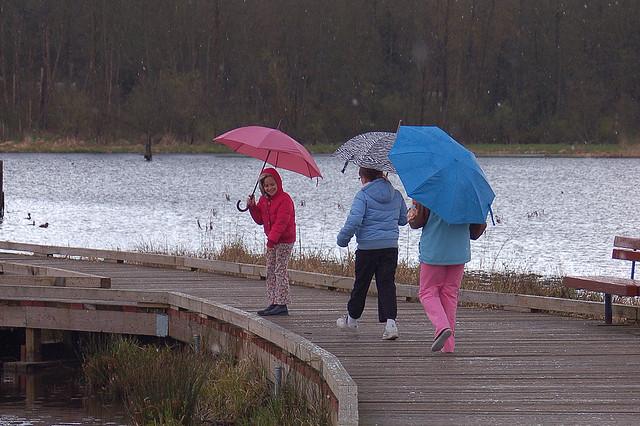
A group of people walking down a road holding umbrellas.